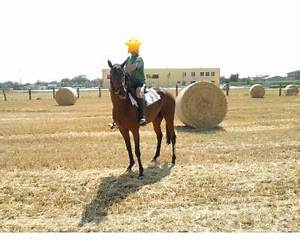
Label: cavallo